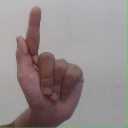
अक्षर: ळ